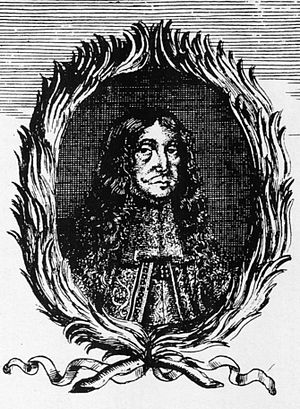
Andreas Pauli von Liliencron
Andreas Pauli von Liliencron, oprindeligt Andreas Paulsen, var en dansk statsmand og tysk rigsfriherre.